Question: Please indicate a possible affordance area of baseball bat that can be used for holding
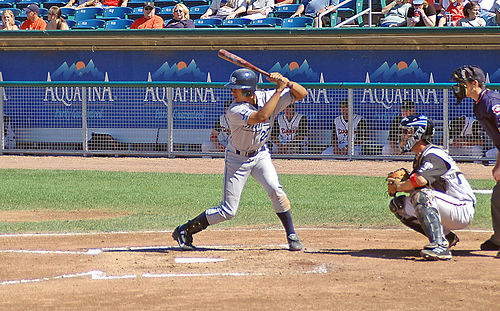
Answer: [257.5, 64.5, 297.5, 92.5]